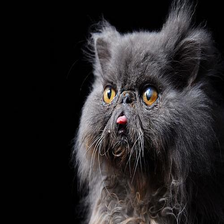
Species: cat
Breed: Persian